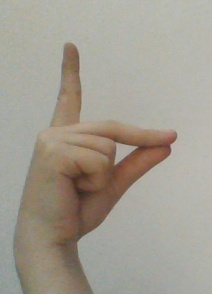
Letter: ta